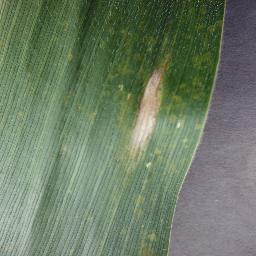
Label: Corn_(Maize)___Northern_Leaf_Blight